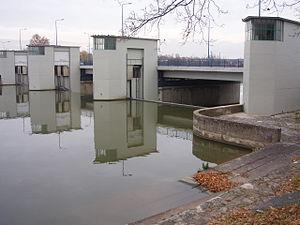
Paul Bonatz fut un architecte allemand, membre de l'École de Stuttgart et professeur à l'université technique de cette ville durant une partie de la Seconde Guerre mondiale.